Washington National Guard

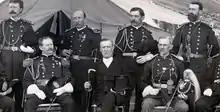
Military leaders of the Washington National Guard pictured at Camp Murray in 1892; in the center is Governor Elisha Ferry.

The WAARNG is made up of five Major Subordinate Commands: 81st Brigade Combat Team (headquartered in Seattle), 96th Troop Command (headquartered in Tacoma), 56th Information Operations Brigade (headquartered at Joint Base Lewis-McChord), 96th Aviation Troop Command (headquartered at Joint Base Lewis-McChord), and the 205th Leadership Regiment (headquartered at Camp Murray).